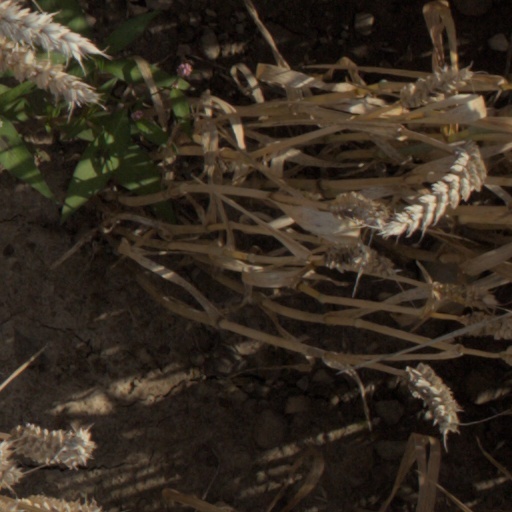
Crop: wheat